Automotive industry in Mexico

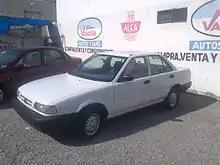
Nissan Tsuru

The Datsun 160J was a mid-size sedan that sold well but did not meet the sales number benchmark set by its successor.